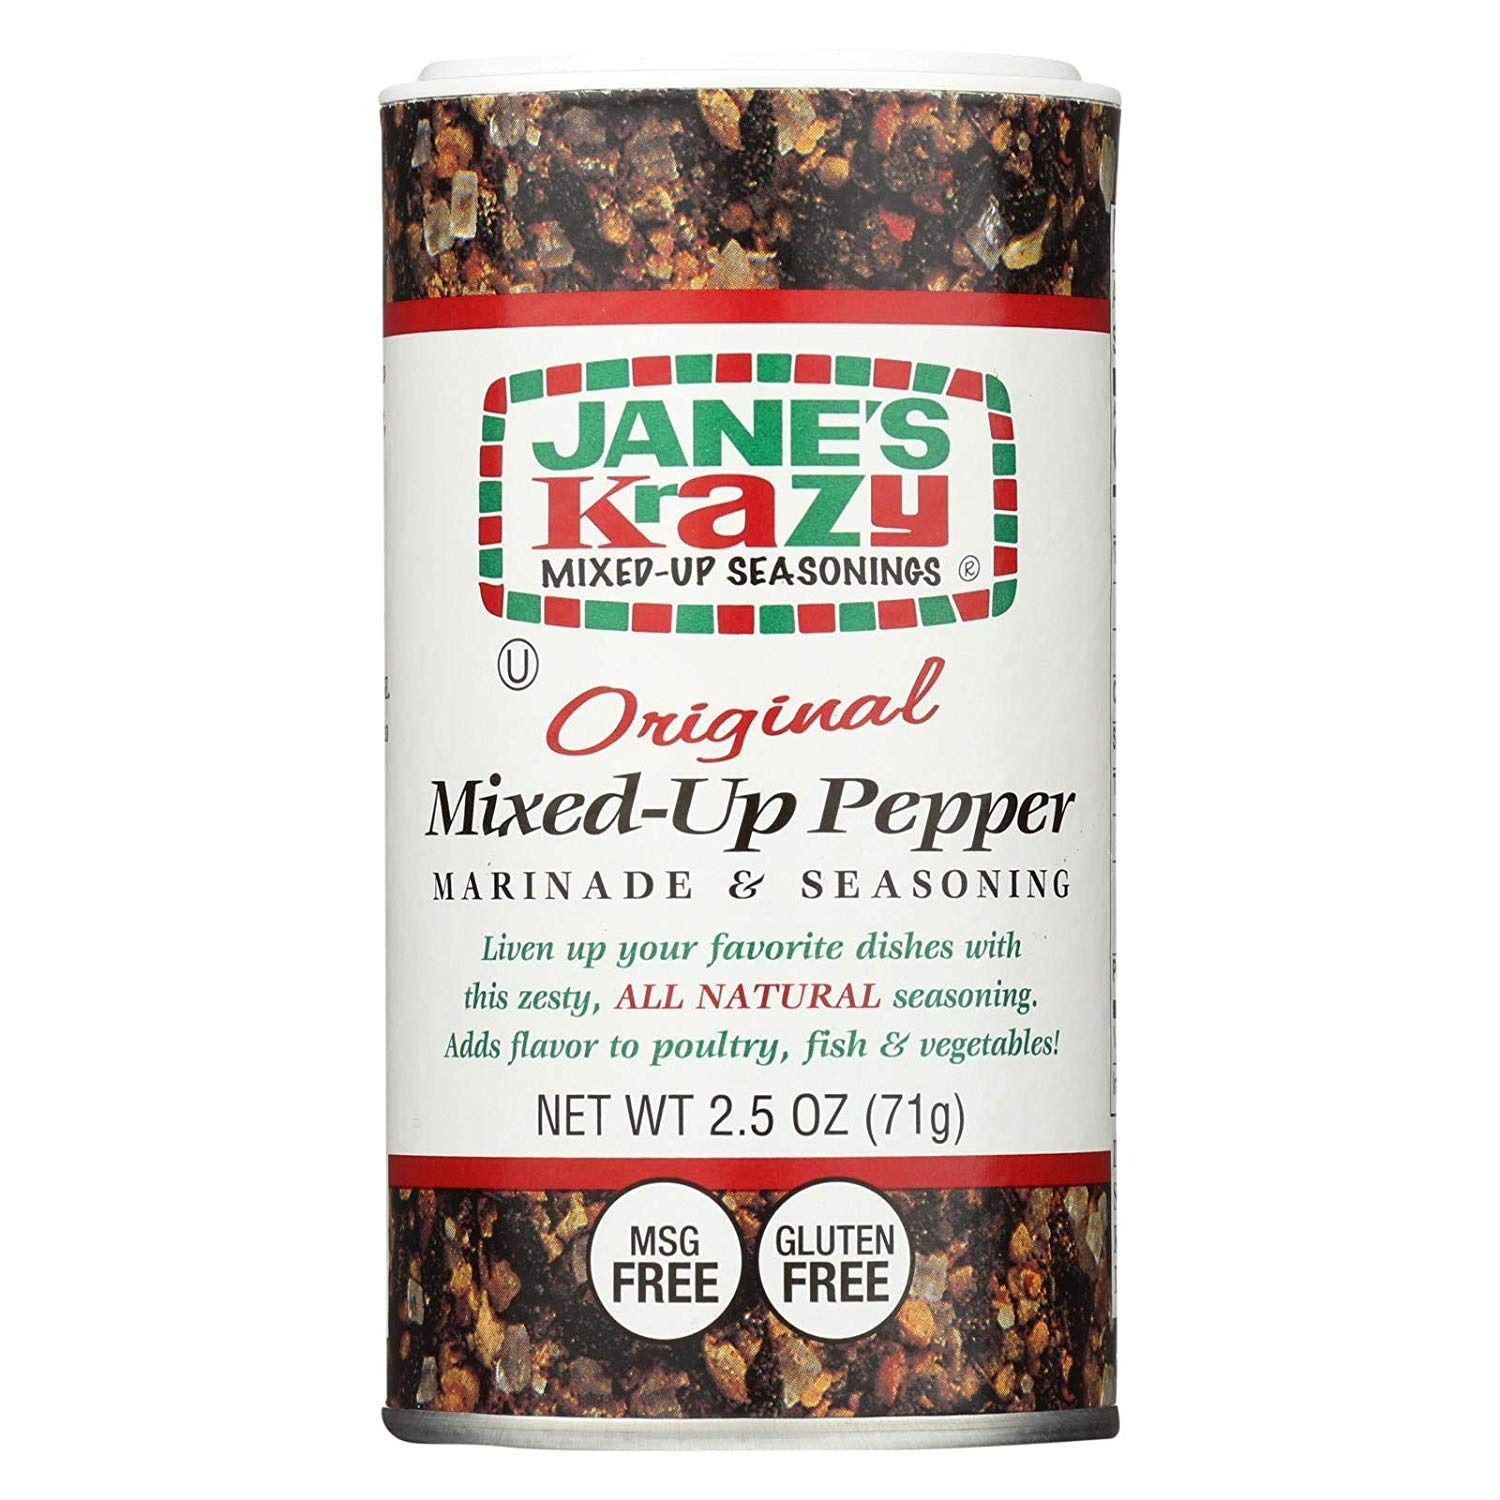
Item Name: JANE'S, KRAZY, MIXED UP PEPPER,2.5 Ounce (Pack of 12)
Bullet Point 1: 2.5 Oz. (12 pack)
Bullet Point 2: The package dimension of the product is 4.3"L x 8.5"W x 6.5"H
Bullet Point 3: Ingredients: Purified Water
Bullet Point 4: Package Weight: 1.162 kilograms
Value: 12.0
Unit: Count

Price: 64.99